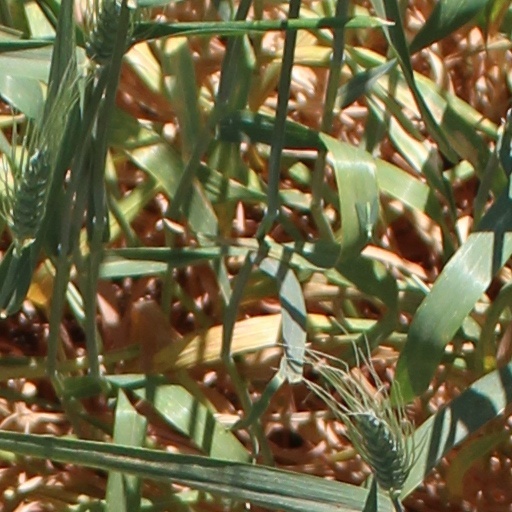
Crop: wheat